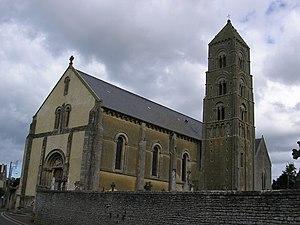
Cet article recense les monuments historiques français classés en 1879.
Cette liste regroupe une partie des monuments historiques du Calvados.
Cette liste regroupe une partie des monuments historiques du Calvados.